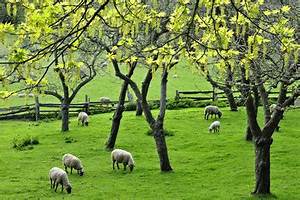
Label: pecora